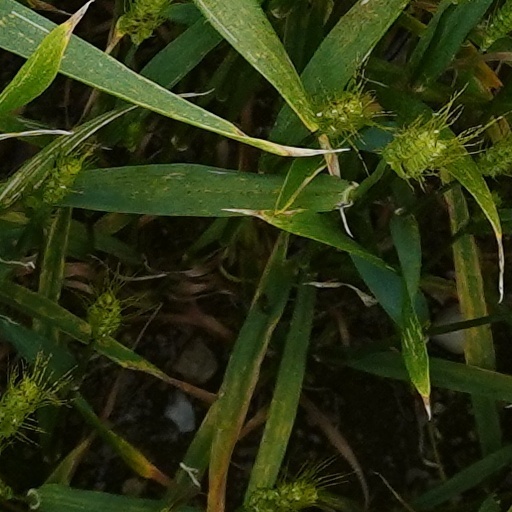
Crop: wheat